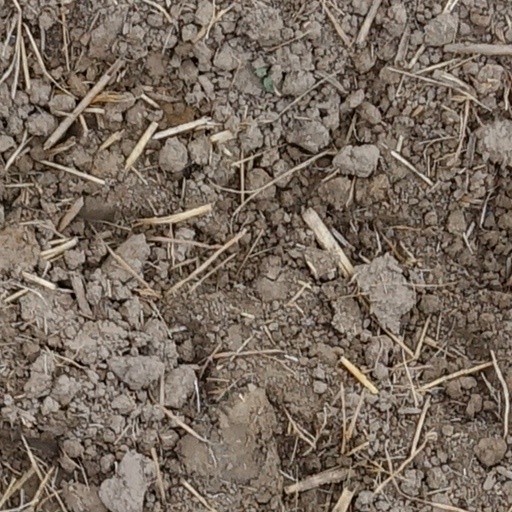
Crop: wheat